The Devils (film)

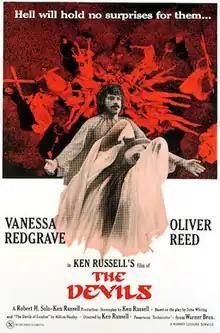
US theatrical release poster

The Devils is a 1971 historical psychological horror-drama film written, produced and directed by Ken Russell, and starring Vanessa Redgrave and Oliver Reed. A dramatised historical account of the fall of Urbain Grandier, a 17th-century Roman Catholic priest accused of witchcraft after the possessions in Loudun, France, the plot also focuses on Sister Jeanne des Anges, a sexually repressed nun who incites the accusations.